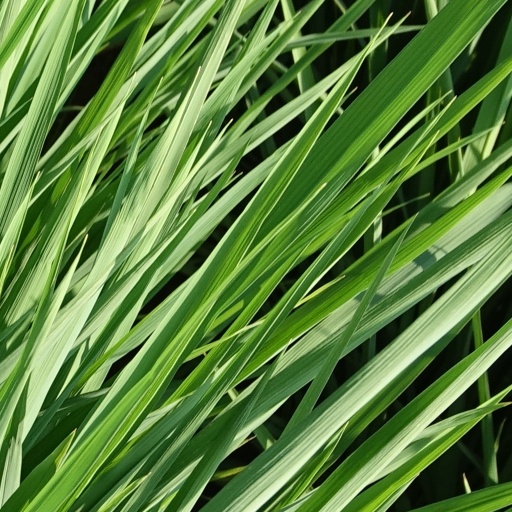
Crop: rice